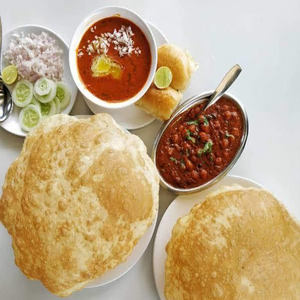
Dish: cholebhature